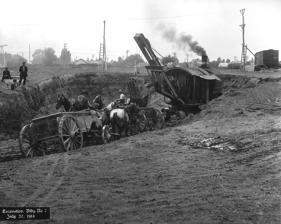
Building: Kodak Heights
Country: Canada
Year built: 1912
Former industrial campus in Toronto, Ontario Kodak Heights under construction in 1914 Kodak Mount Dennis Campus, circa 1915 The abandoned and vandalized Kodak Building 9 , circa 2013 Kodak Mount Dennis Campus , also known as Kodak Heights , was an industrial park in the Mount Dennis neighbourhood of Toronto , Ontario , Canada. It was owned and operated by the Eastman Kodak Company as a major camera manufacturing factory since its opening in 1912, peaking at 900 employees in 1925, 3,000 in the 1970s, falling to about 800 before it ceased the plant's operations in 2006. Kodak had opened its Canadian operations on November 8, 1899, first on Colborne Street and then King Street in the downtown core. By 1912 the company was growing so rapidly that a new corporate campus was needed. George Eastman personally visited Toronto to view potential sites, eventually selecting the Mount Dennis area, which at that time was farmland. In 1913 the company purchased 10 hectares (25 acres) at $12,000 per hectare ($5,000/acre) and began construction as soon as the deed was transferred. A series of seven buildings were initially constructed, including two that were connected by an enclosed bridge. The first to be completed, Building 1, was the power plant, which connected to the Canadian Pacific Railway just south of the plant with a spur that ended inside the building. It burned about 500 tonnes of coal a day. The move from the King Street facilities began in 1916, completed the next year. The 19-hectare (48-acre) campus once contained over a dozen buildings, of which only Kodak Building 9 remains standing. The building was abandoned until 2013 when the land was acquired by Metrolinx to construct the Eglinton Crosstown line . It will be the location of the Mount Dennis LRT station main entrance with a bus terminal, and the Eglinton Maintenance and Storage Facility nearby. Corporate offices moved to 200 Monogram Place in Etobicoke . References